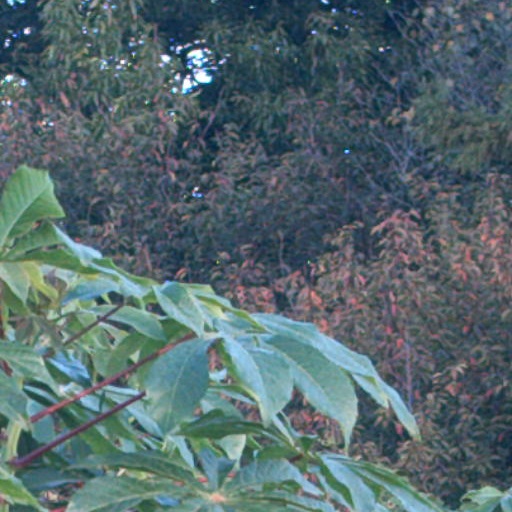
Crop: cassava